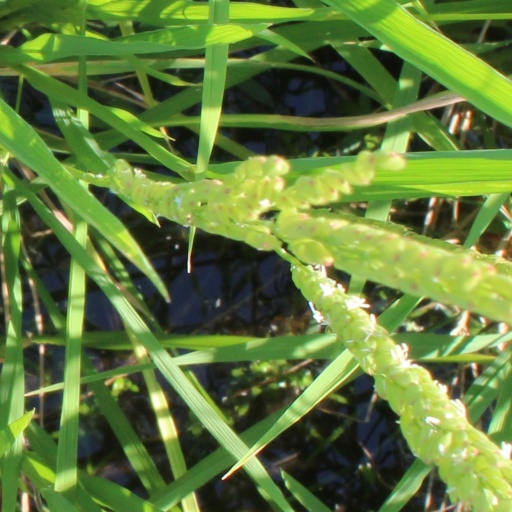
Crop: rice